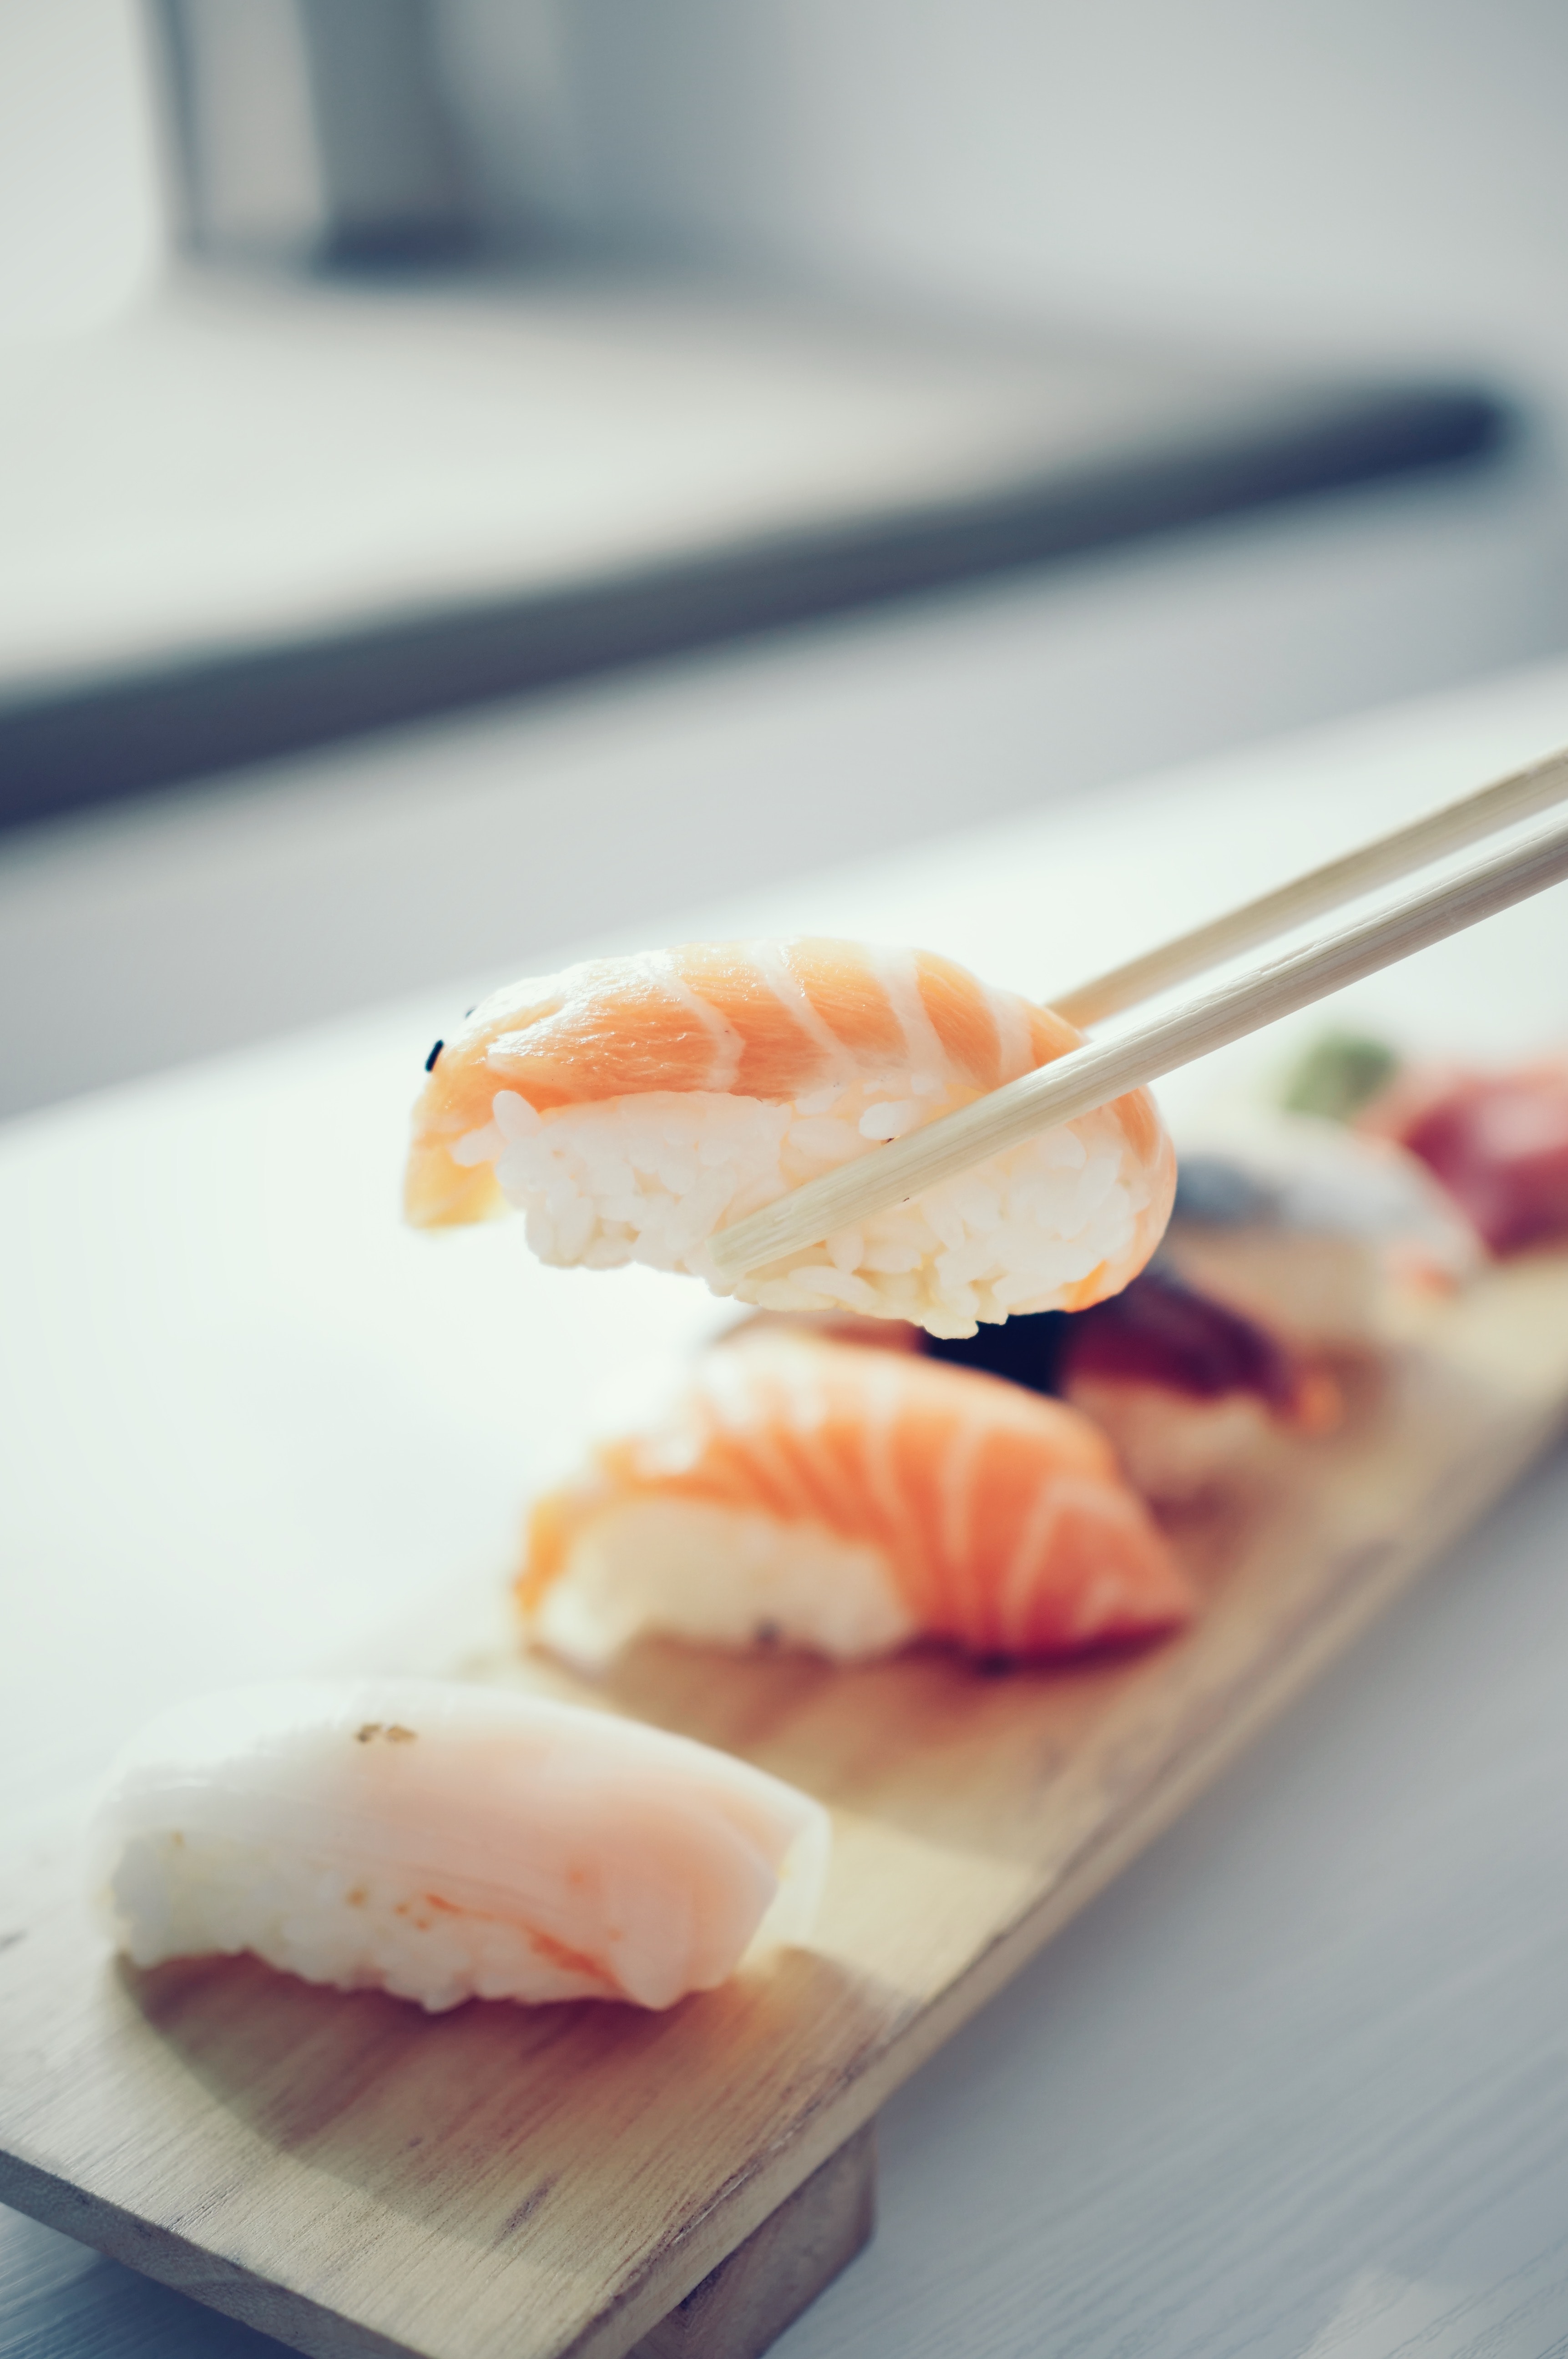
food, cuisine, dish, chopsticks, ingredient, crudo, comfort food, sushi, sashimi, la carte food, fish slice, seafood, sakana, recipe, japanese cuisine, fish products, appetizer, produce, hors d oeuvre